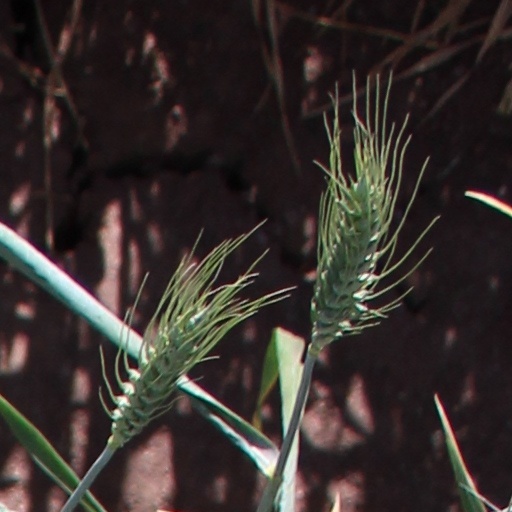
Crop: wheat